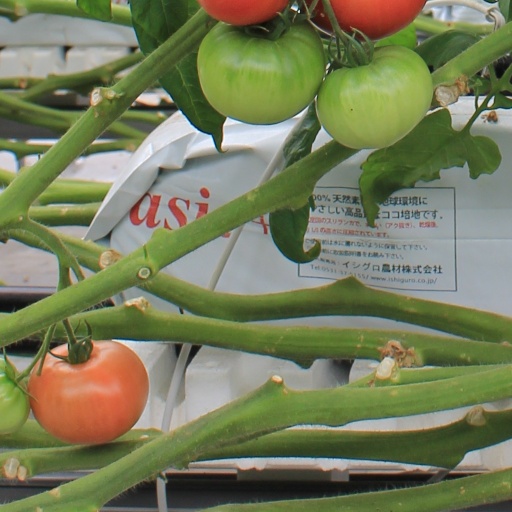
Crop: tomato